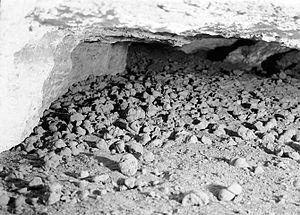
Nothrotheriops est un genre de paresseux terrestre du Pléistocène rencontré en Amérique du Nord et du Sud.